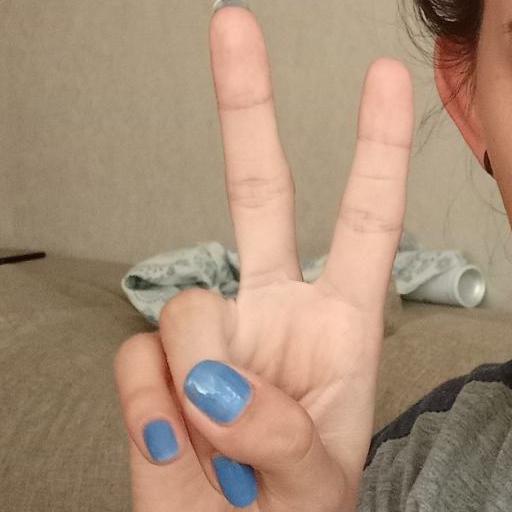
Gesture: peace